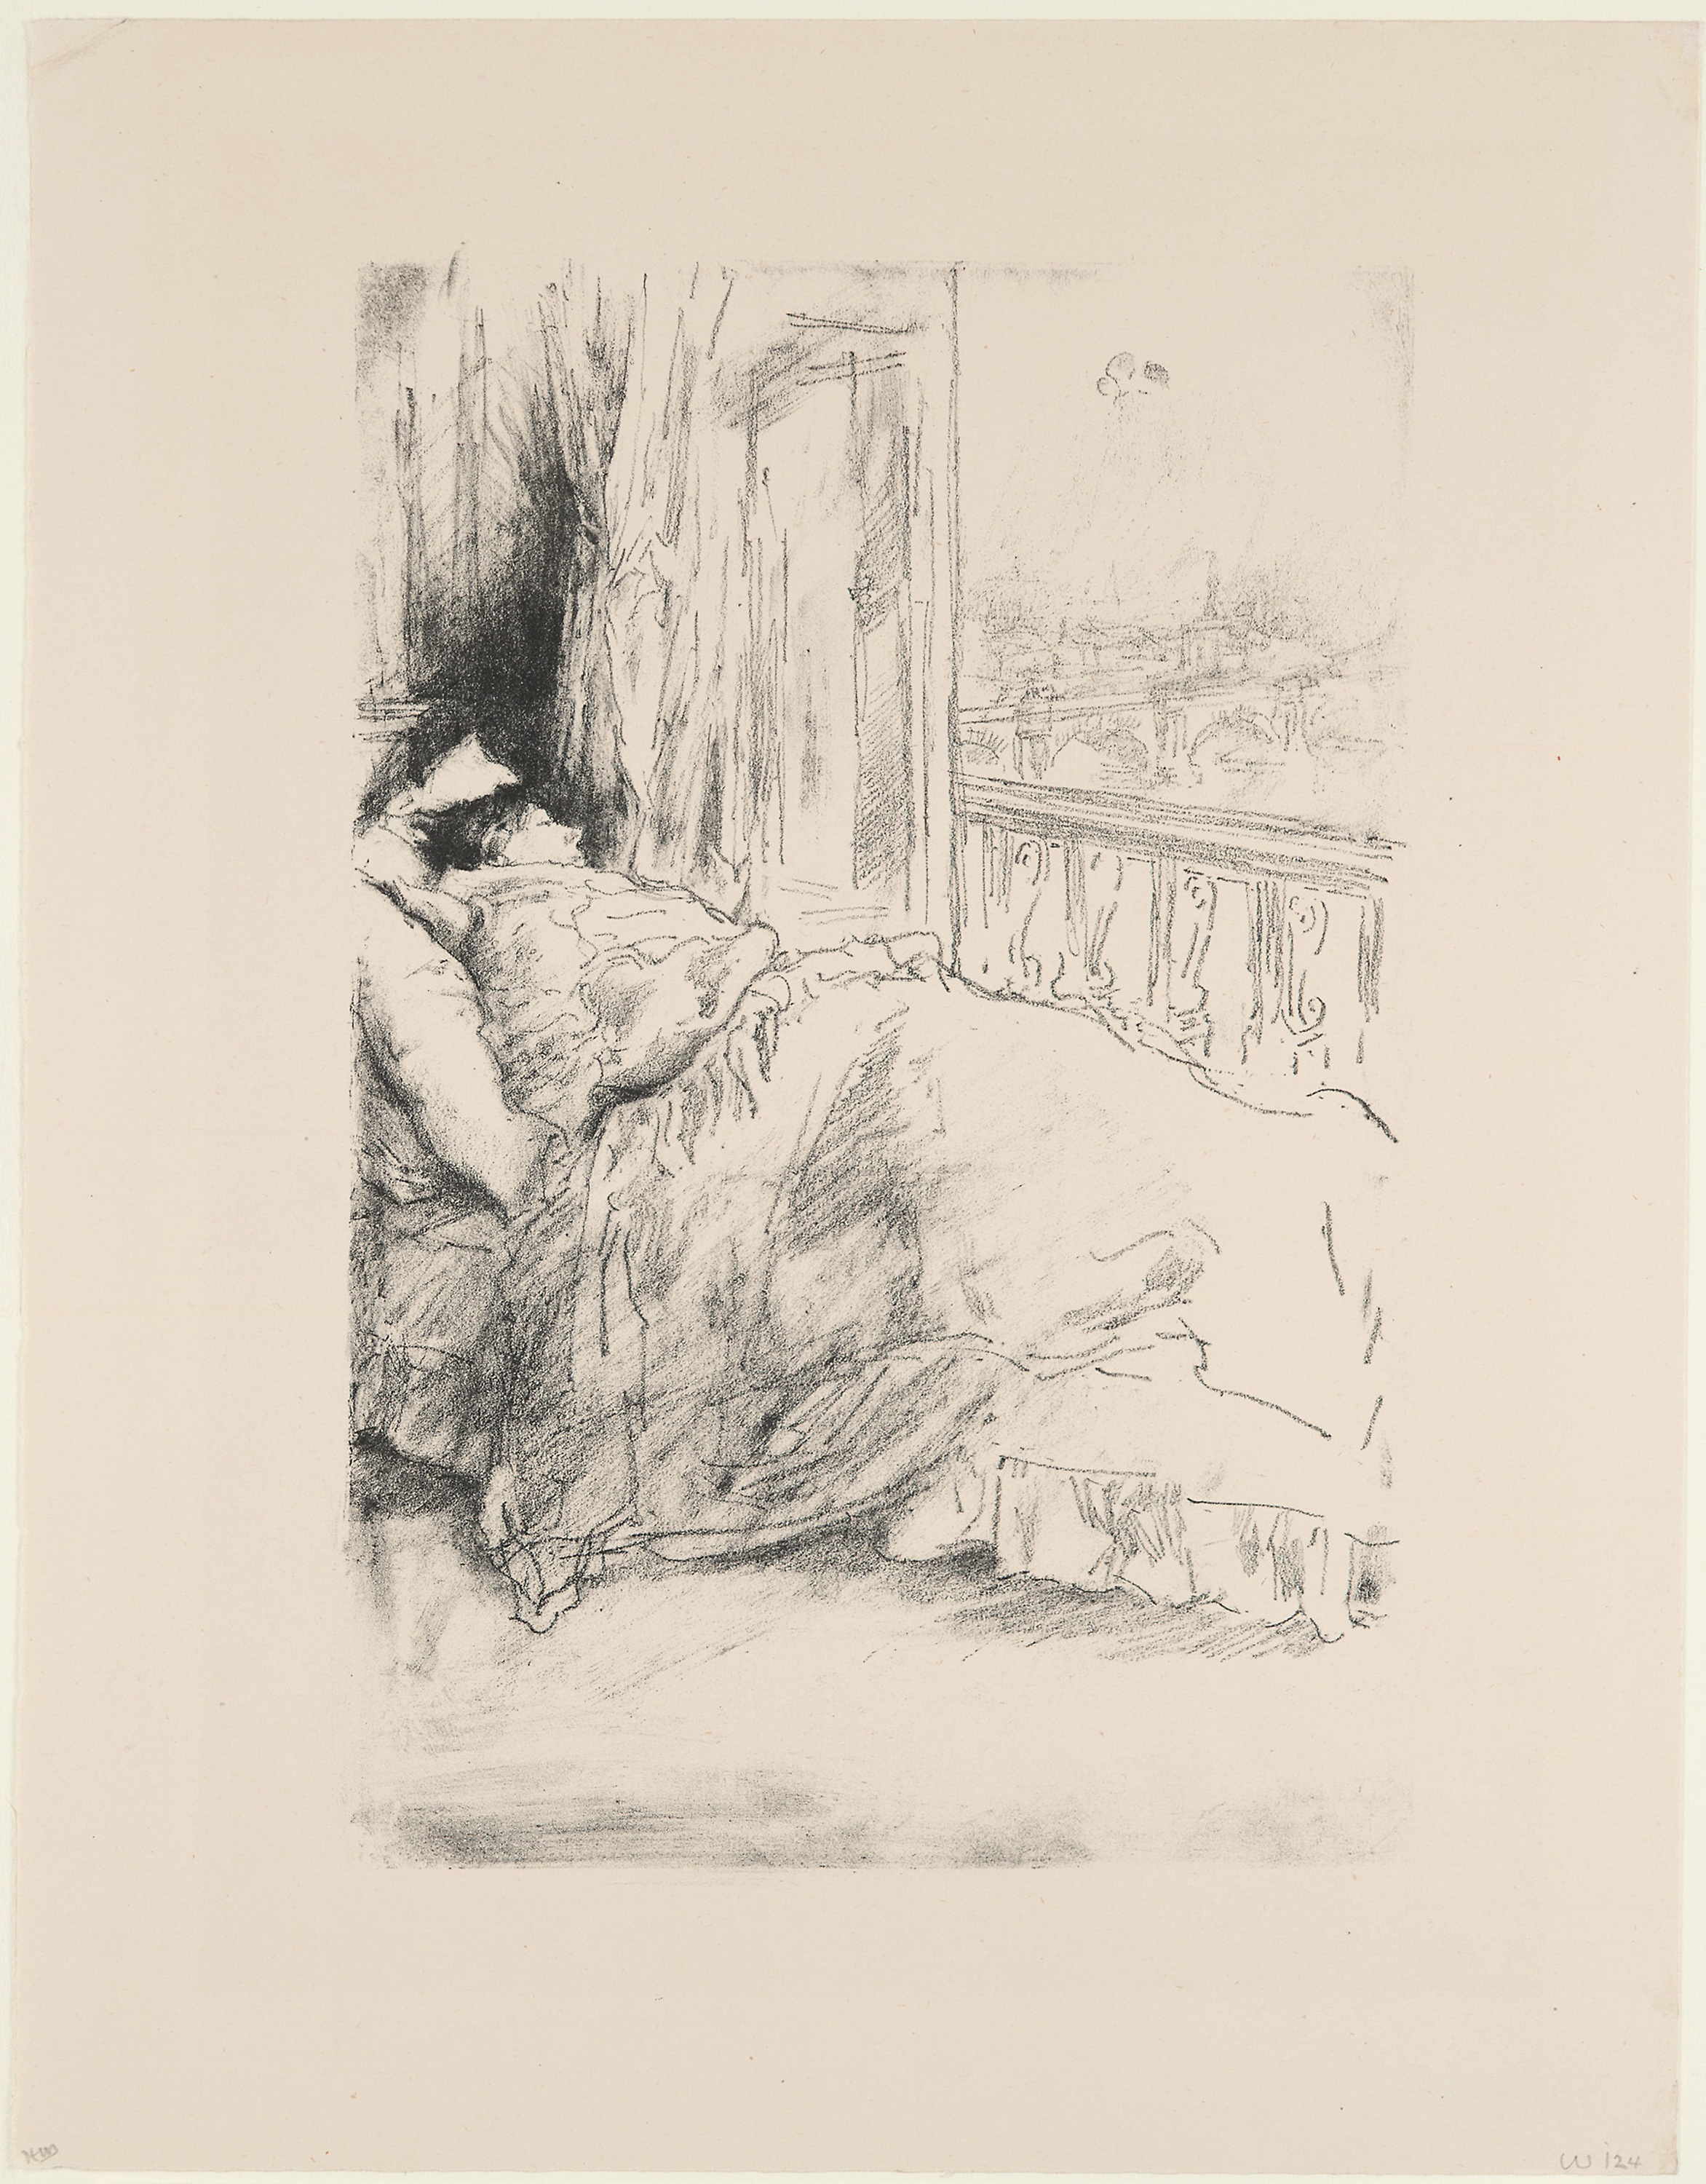
drawing, sketch, figure drawing, art, artwork, black and white, visual arts, illustration, font, portrait